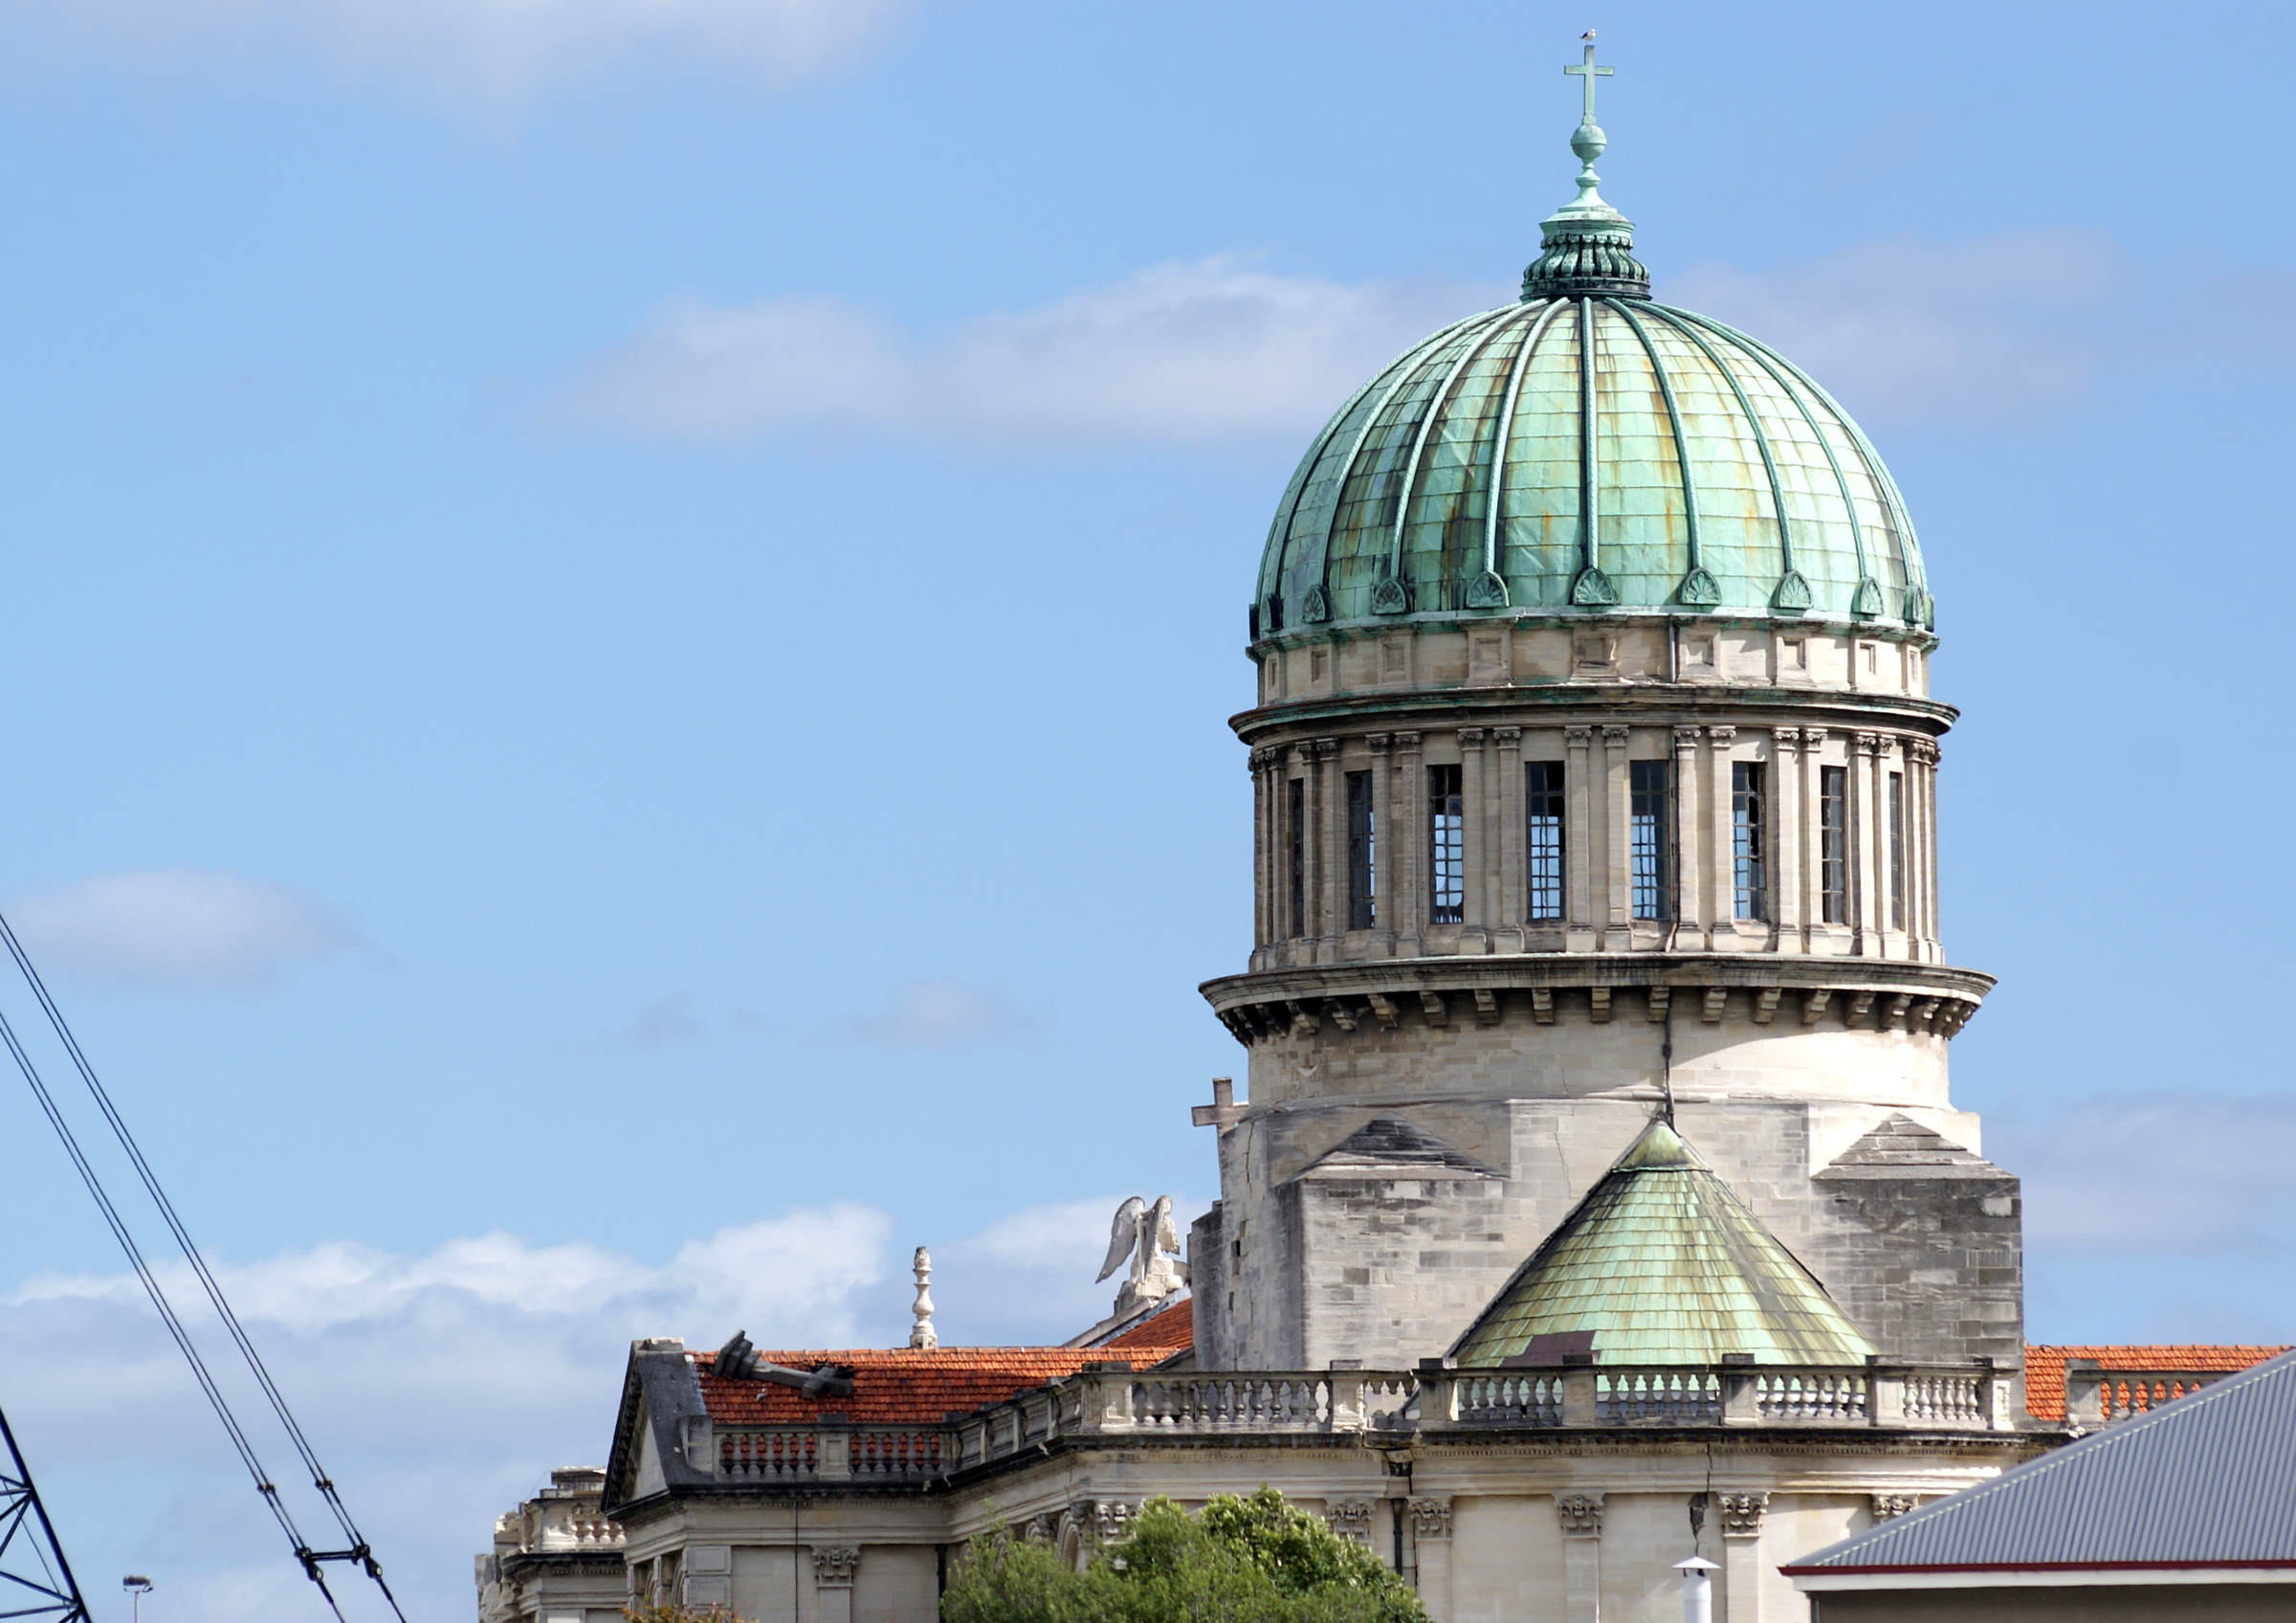
building, tower, landmark, church, cathedral, place of worship, newzealand, churches, neoclassic, basilica, dome, christchurch, canterbury, catholicchurch, christchurcheartquake, oamarulimestone, churcharchitecture, architecturecathiolc, eartquake, control tower